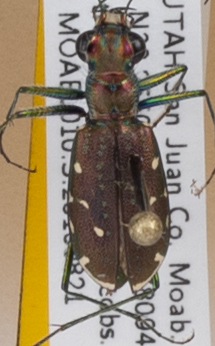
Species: Cicindela punctulata punctulata
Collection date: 2018-08-21
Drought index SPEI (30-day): -1.604
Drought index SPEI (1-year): -2.09
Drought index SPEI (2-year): -2.09